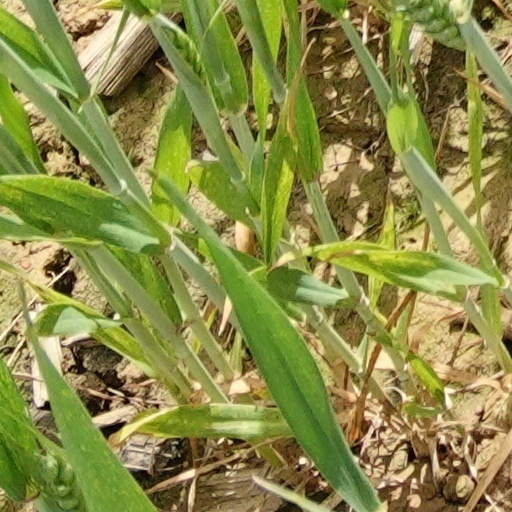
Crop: wheat